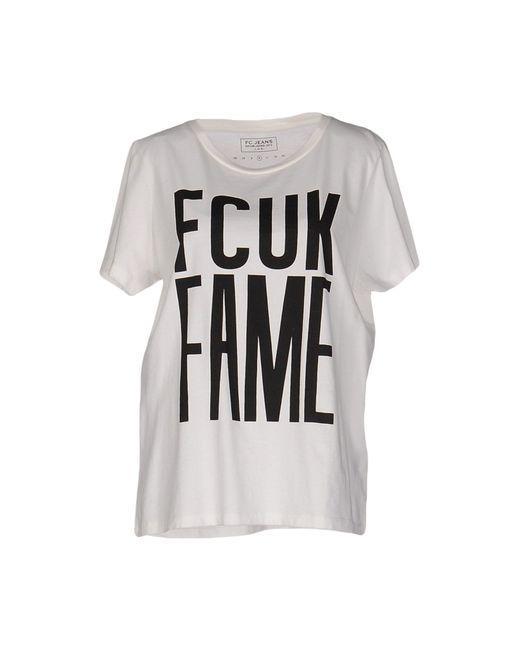
Weißes T-Shirt mit kurzen Ärmeln und schwarzem Schriftzug